USS North Carolina (BB-55)

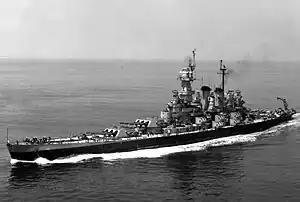
"North Carolina" off New York in June 1946

After completing repairs, "North Carolina" rejoined the fleet at Majuro while it was preparing for the attack on the Marianas. On arriving, she returned to TG 58.7, which was distributed between the four carrier task groups. She and the rest of TF 58 sortied on 6 June to launch the first assault in the campaign, targeting the island of Saipan. In addition to screening the carriers, "North Carolina" also bombarded the island to cover the minesweepers as they cleared paths to the invasion beach. She shelled Tanapag Harbor, sank several small vessels, and destroyed several supply dumps. On 15 June, the marines went ashore and a Japanese counterattack struck the fleet, though all but two of the aircraft were shot down by the carriers' combat air patrol; of those two, "North Carolina" shot one down. The landing was a breach of Japan's inner defensive perimeter that triggered the Japanese fleet to launch a major counter-thrust with the 1st Mobile Fleet, the main carrier strike force.